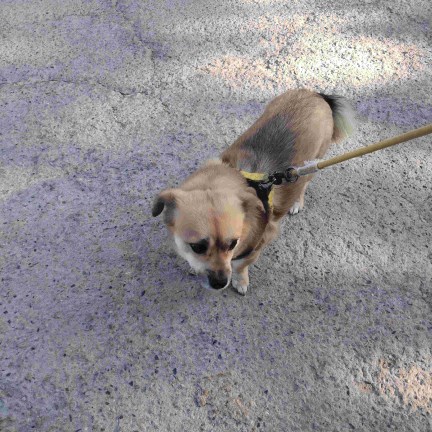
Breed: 3336-n000121-chinese_rural_dog